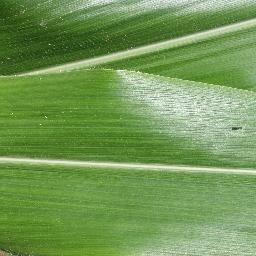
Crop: corn
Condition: (maize)_healthy